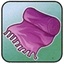
Concepts: Fabric